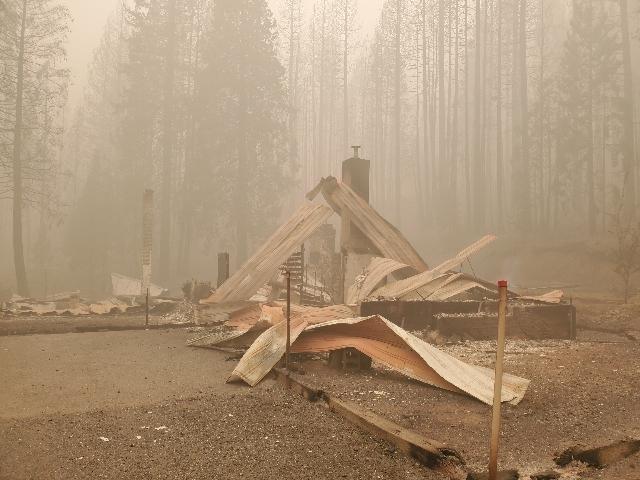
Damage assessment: destroyed